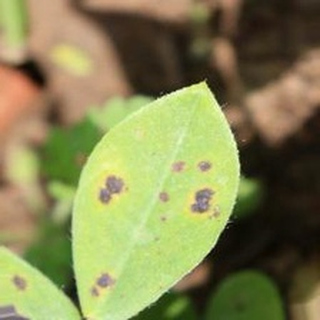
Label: groundnut_late_leaf_spot